FIFA Street (2005 video game)

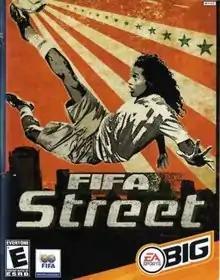
North American cover art with FC Barcelona's Ronaldinho

FIFA Street is a sports video game developed by EA Canada and published by Electronic Arts under the EA Sports BIG label. It is commentated on by MC Harvey of the So Solid Crew. It was released in February 2005 for PlayStation 2, Xbox, and GameCube. The cover features Brazilian international footballer Ronaldinho.